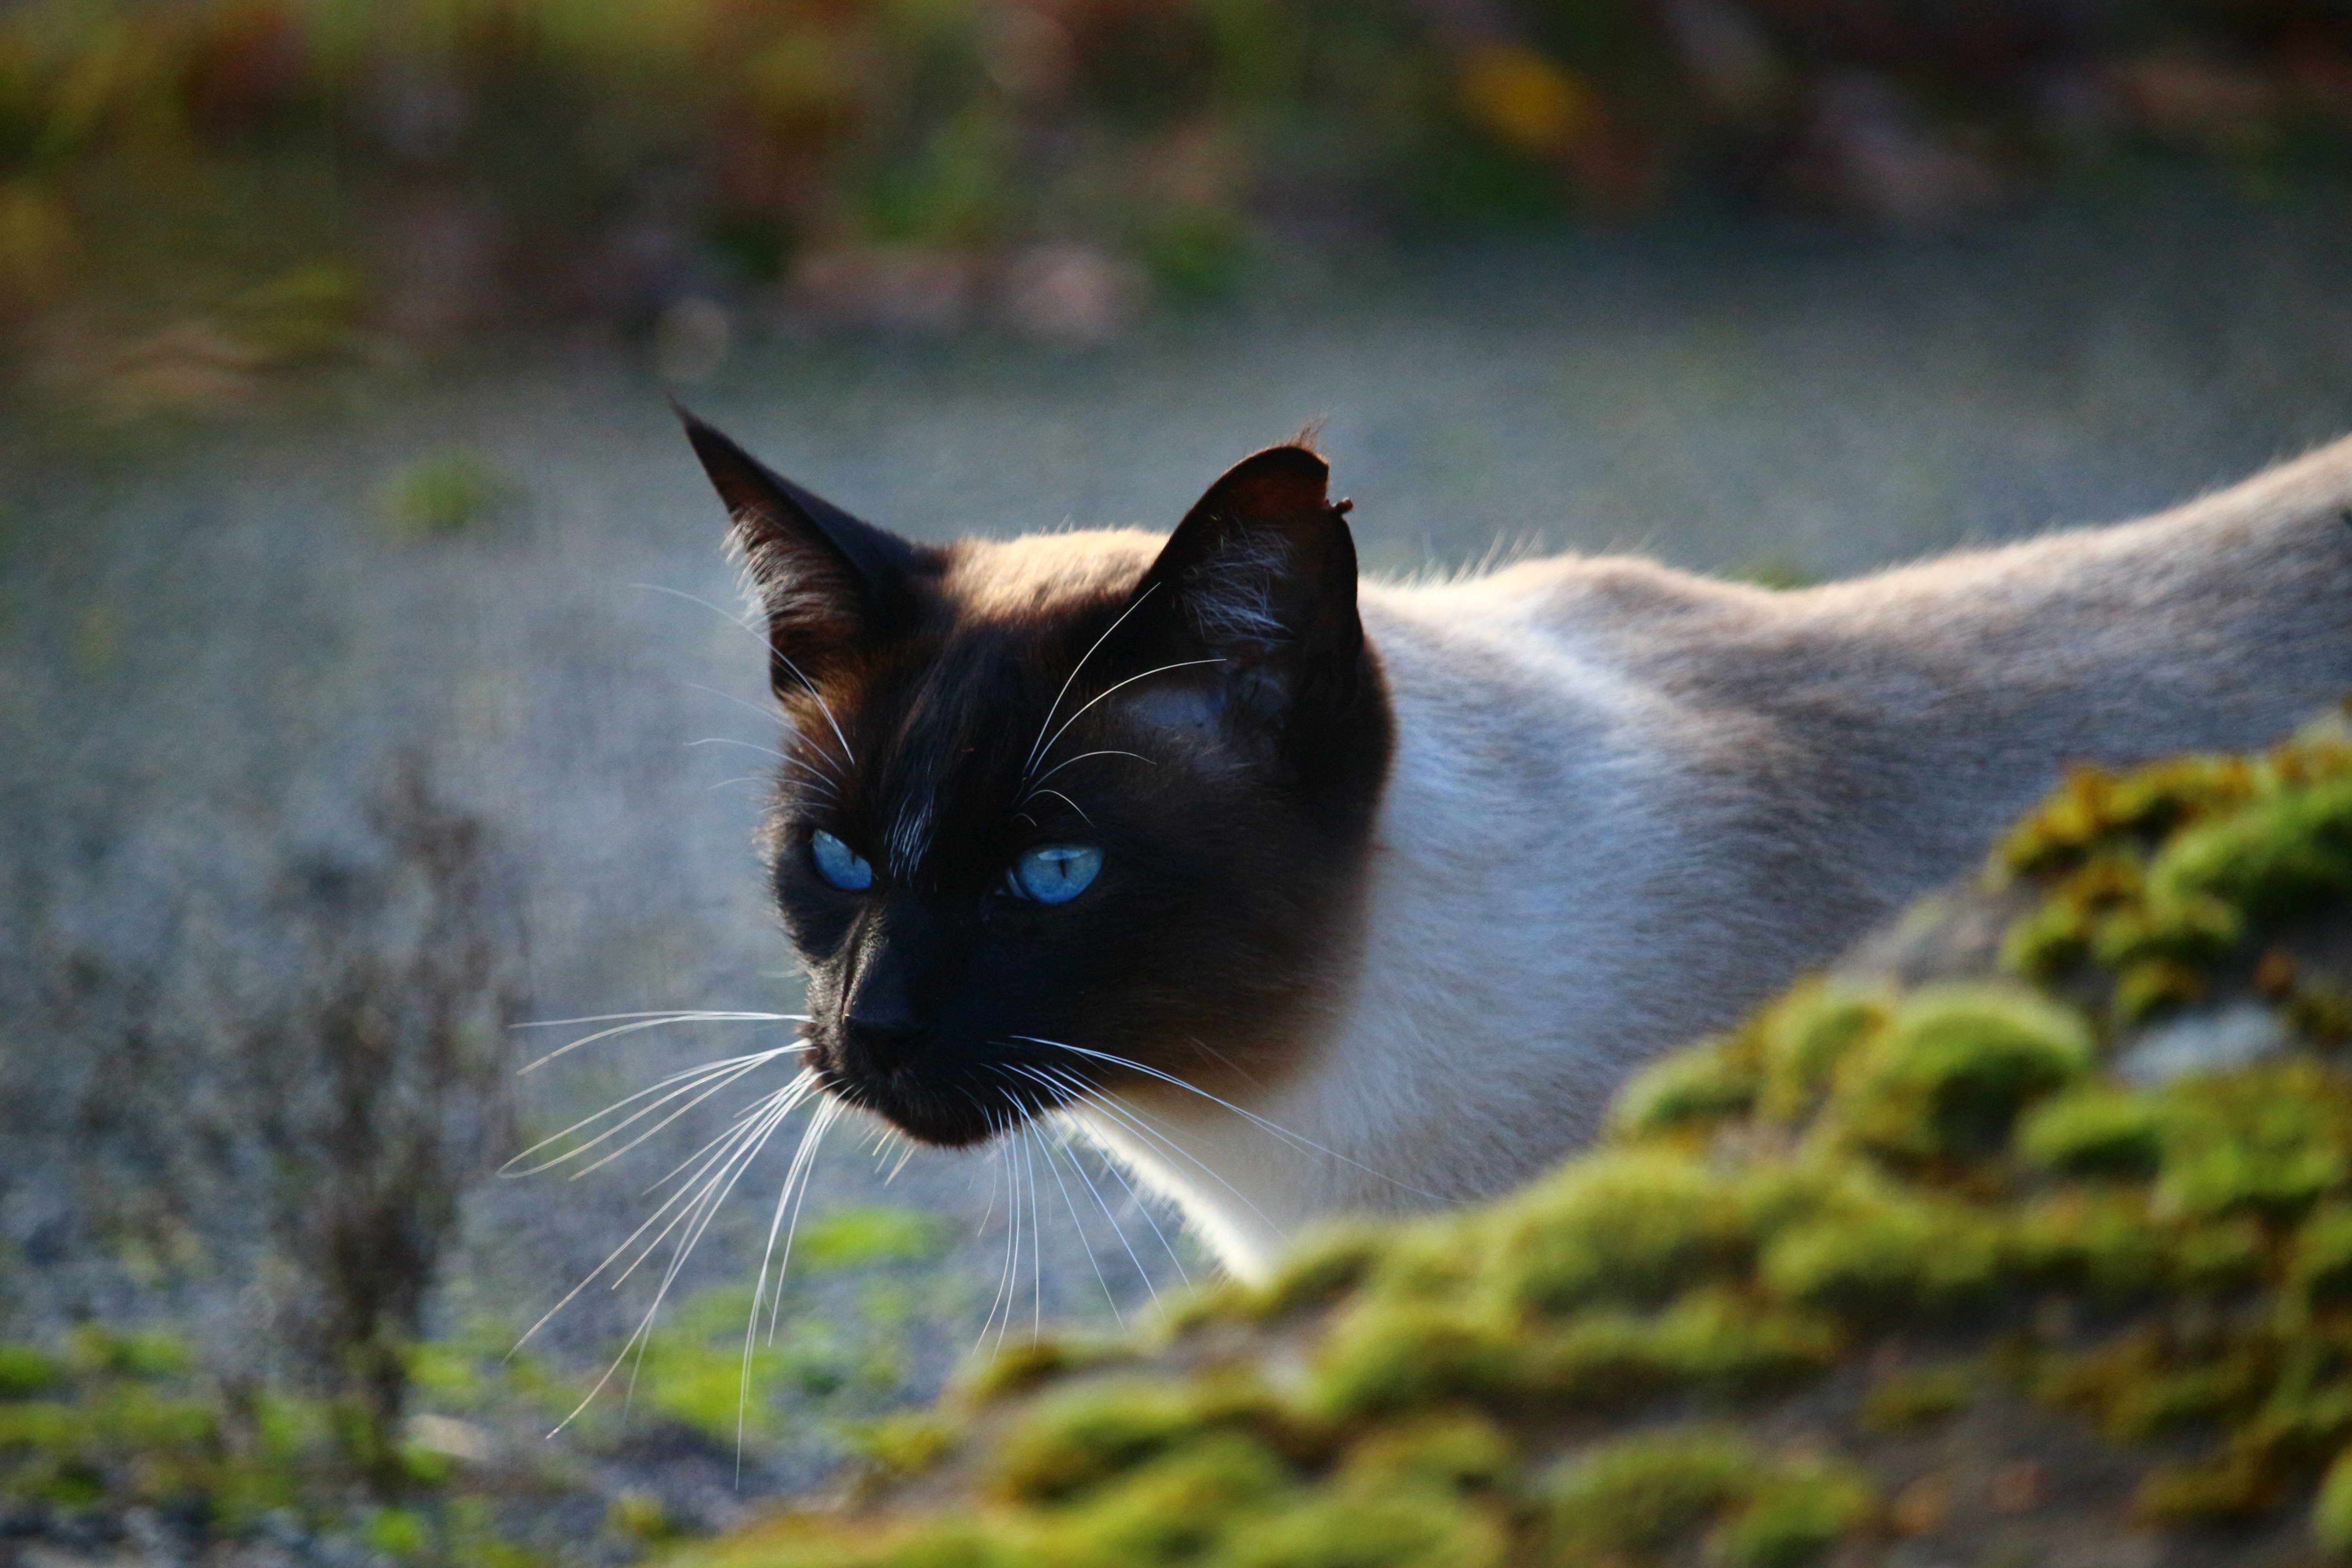
grass, cat, mammal, black cat, fauna, blue eye, eyes, whiskers, vertebrate, siamese cat, breed cat, felidae, small to medium sized cats, cat like mammal, domestic short haired cat